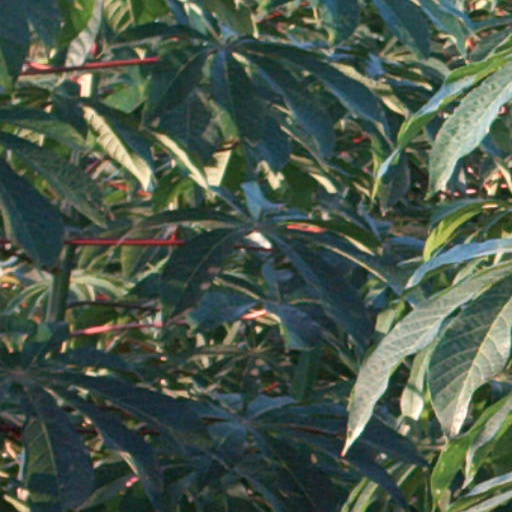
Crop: cassava